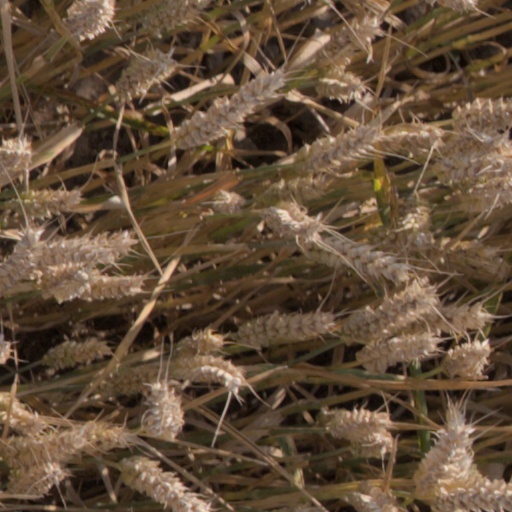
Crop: wheat